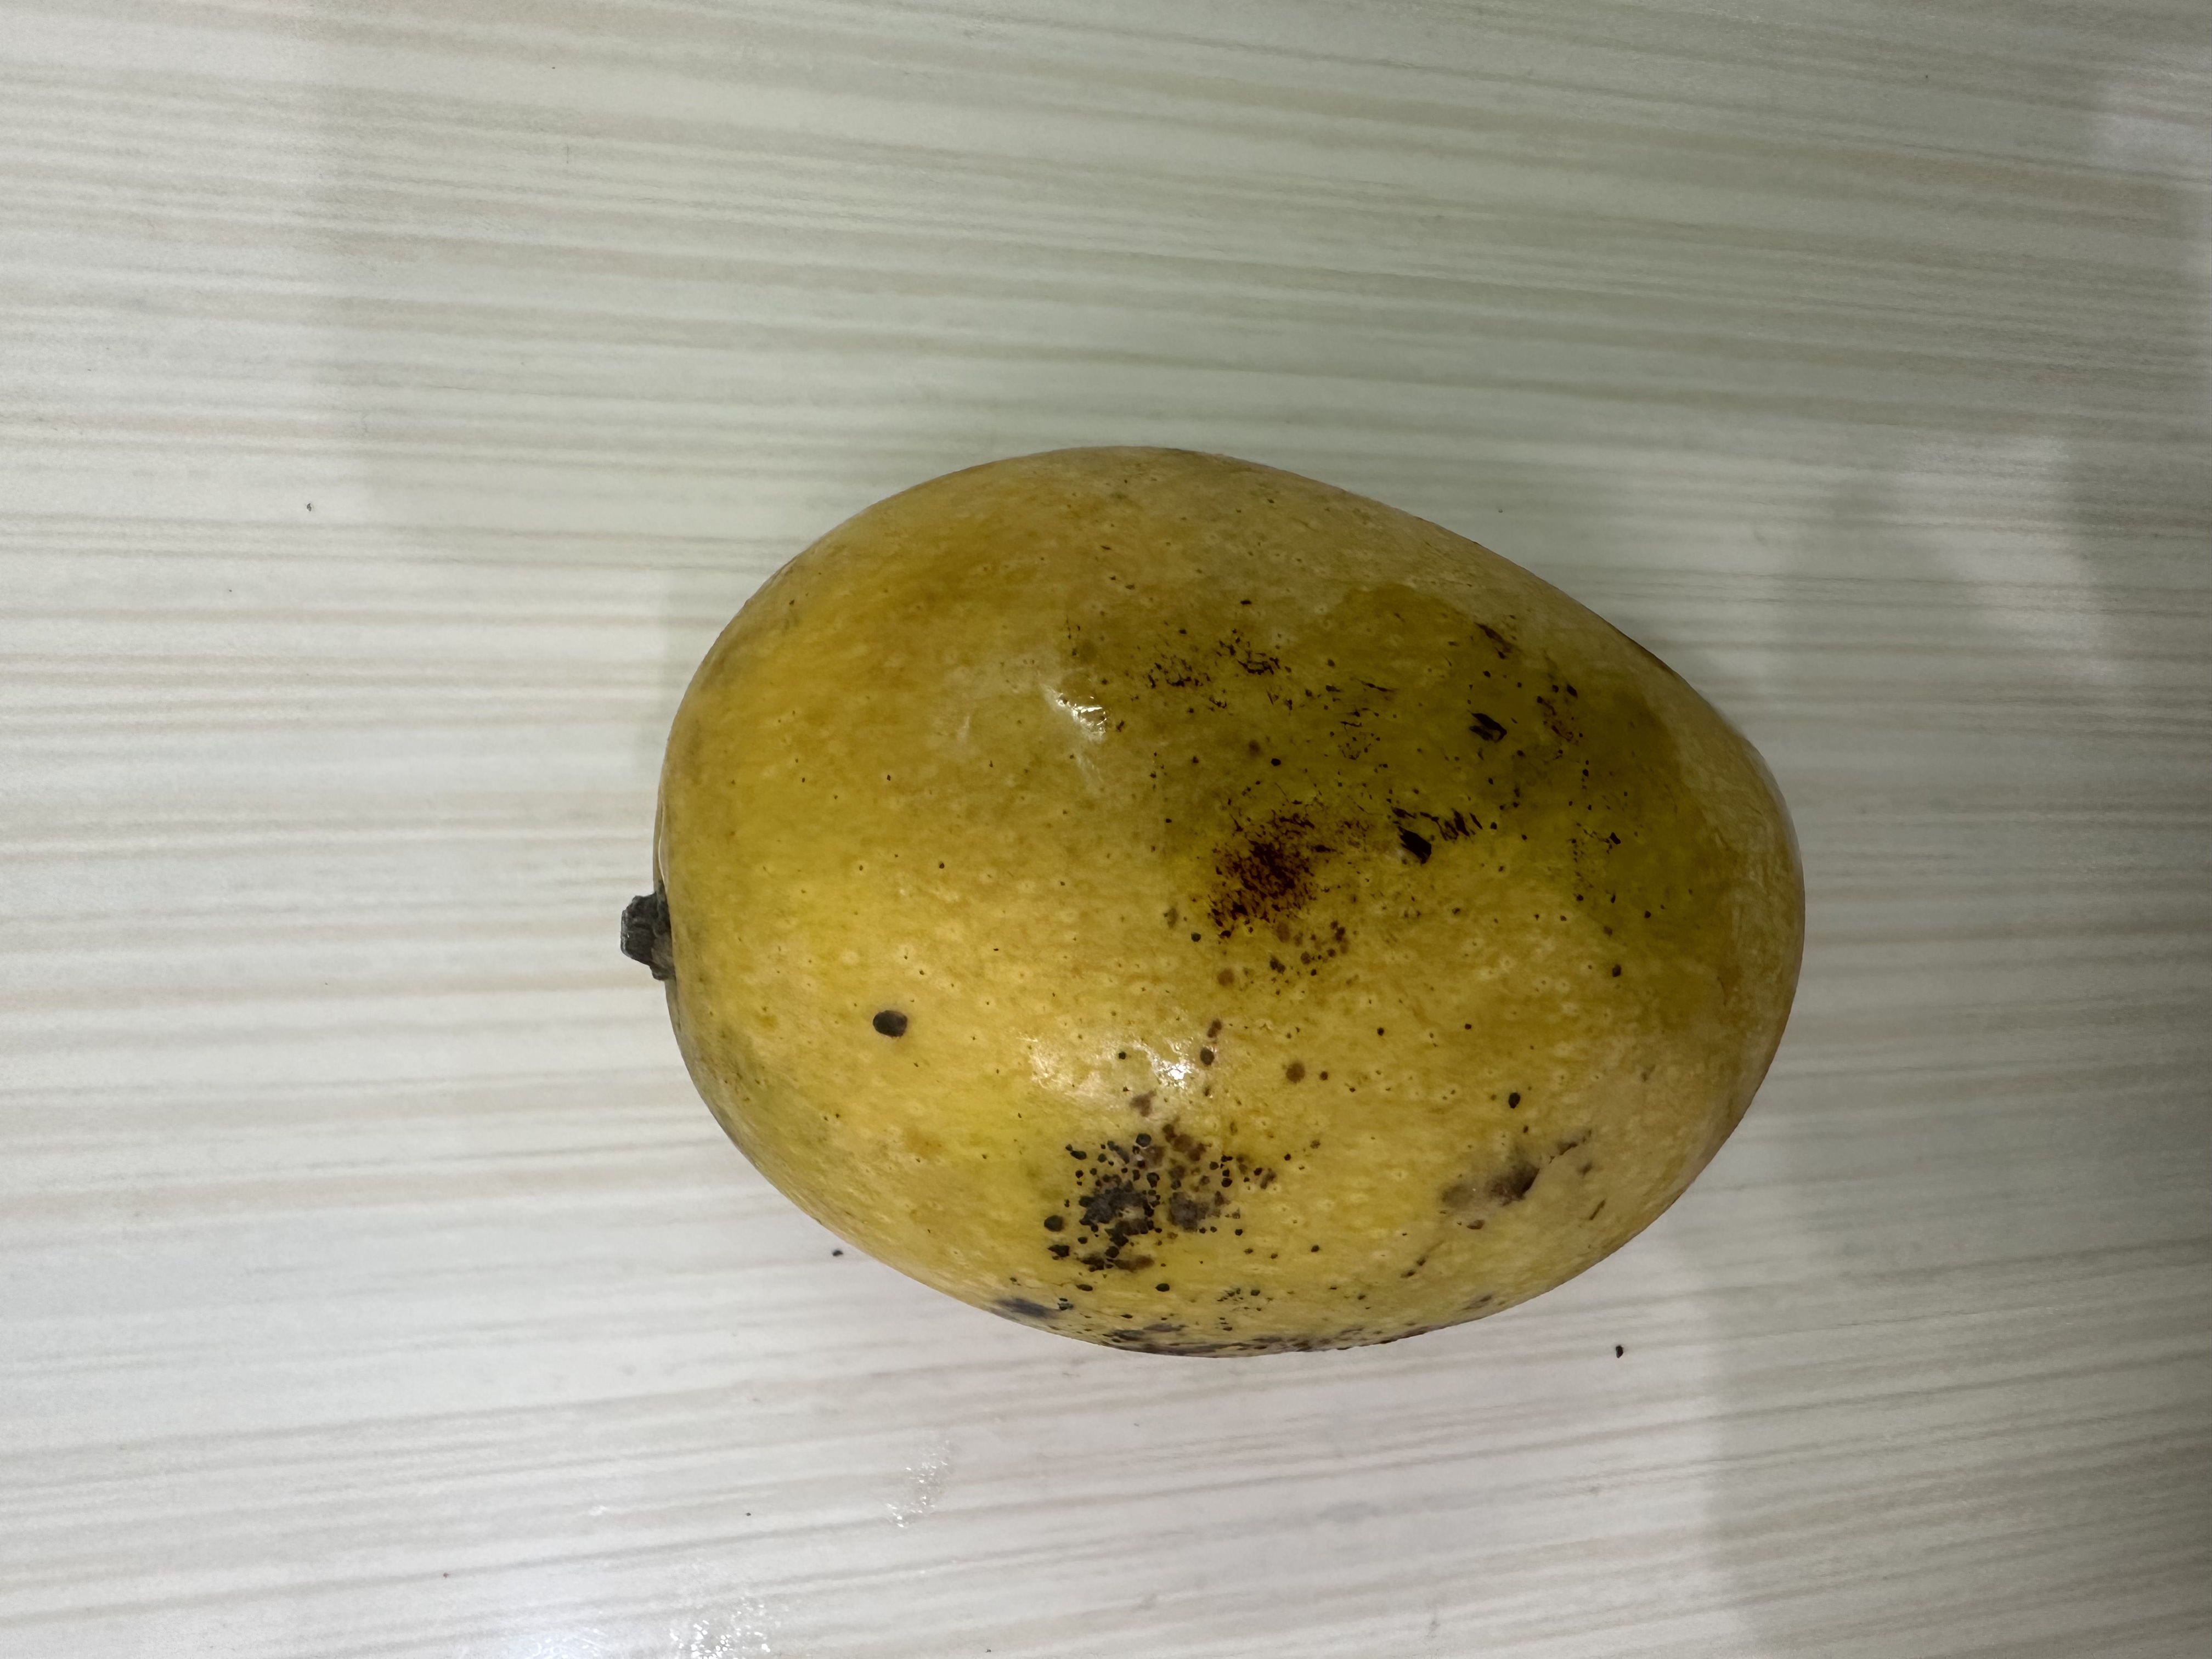
Mango variety: Kanchon Langra